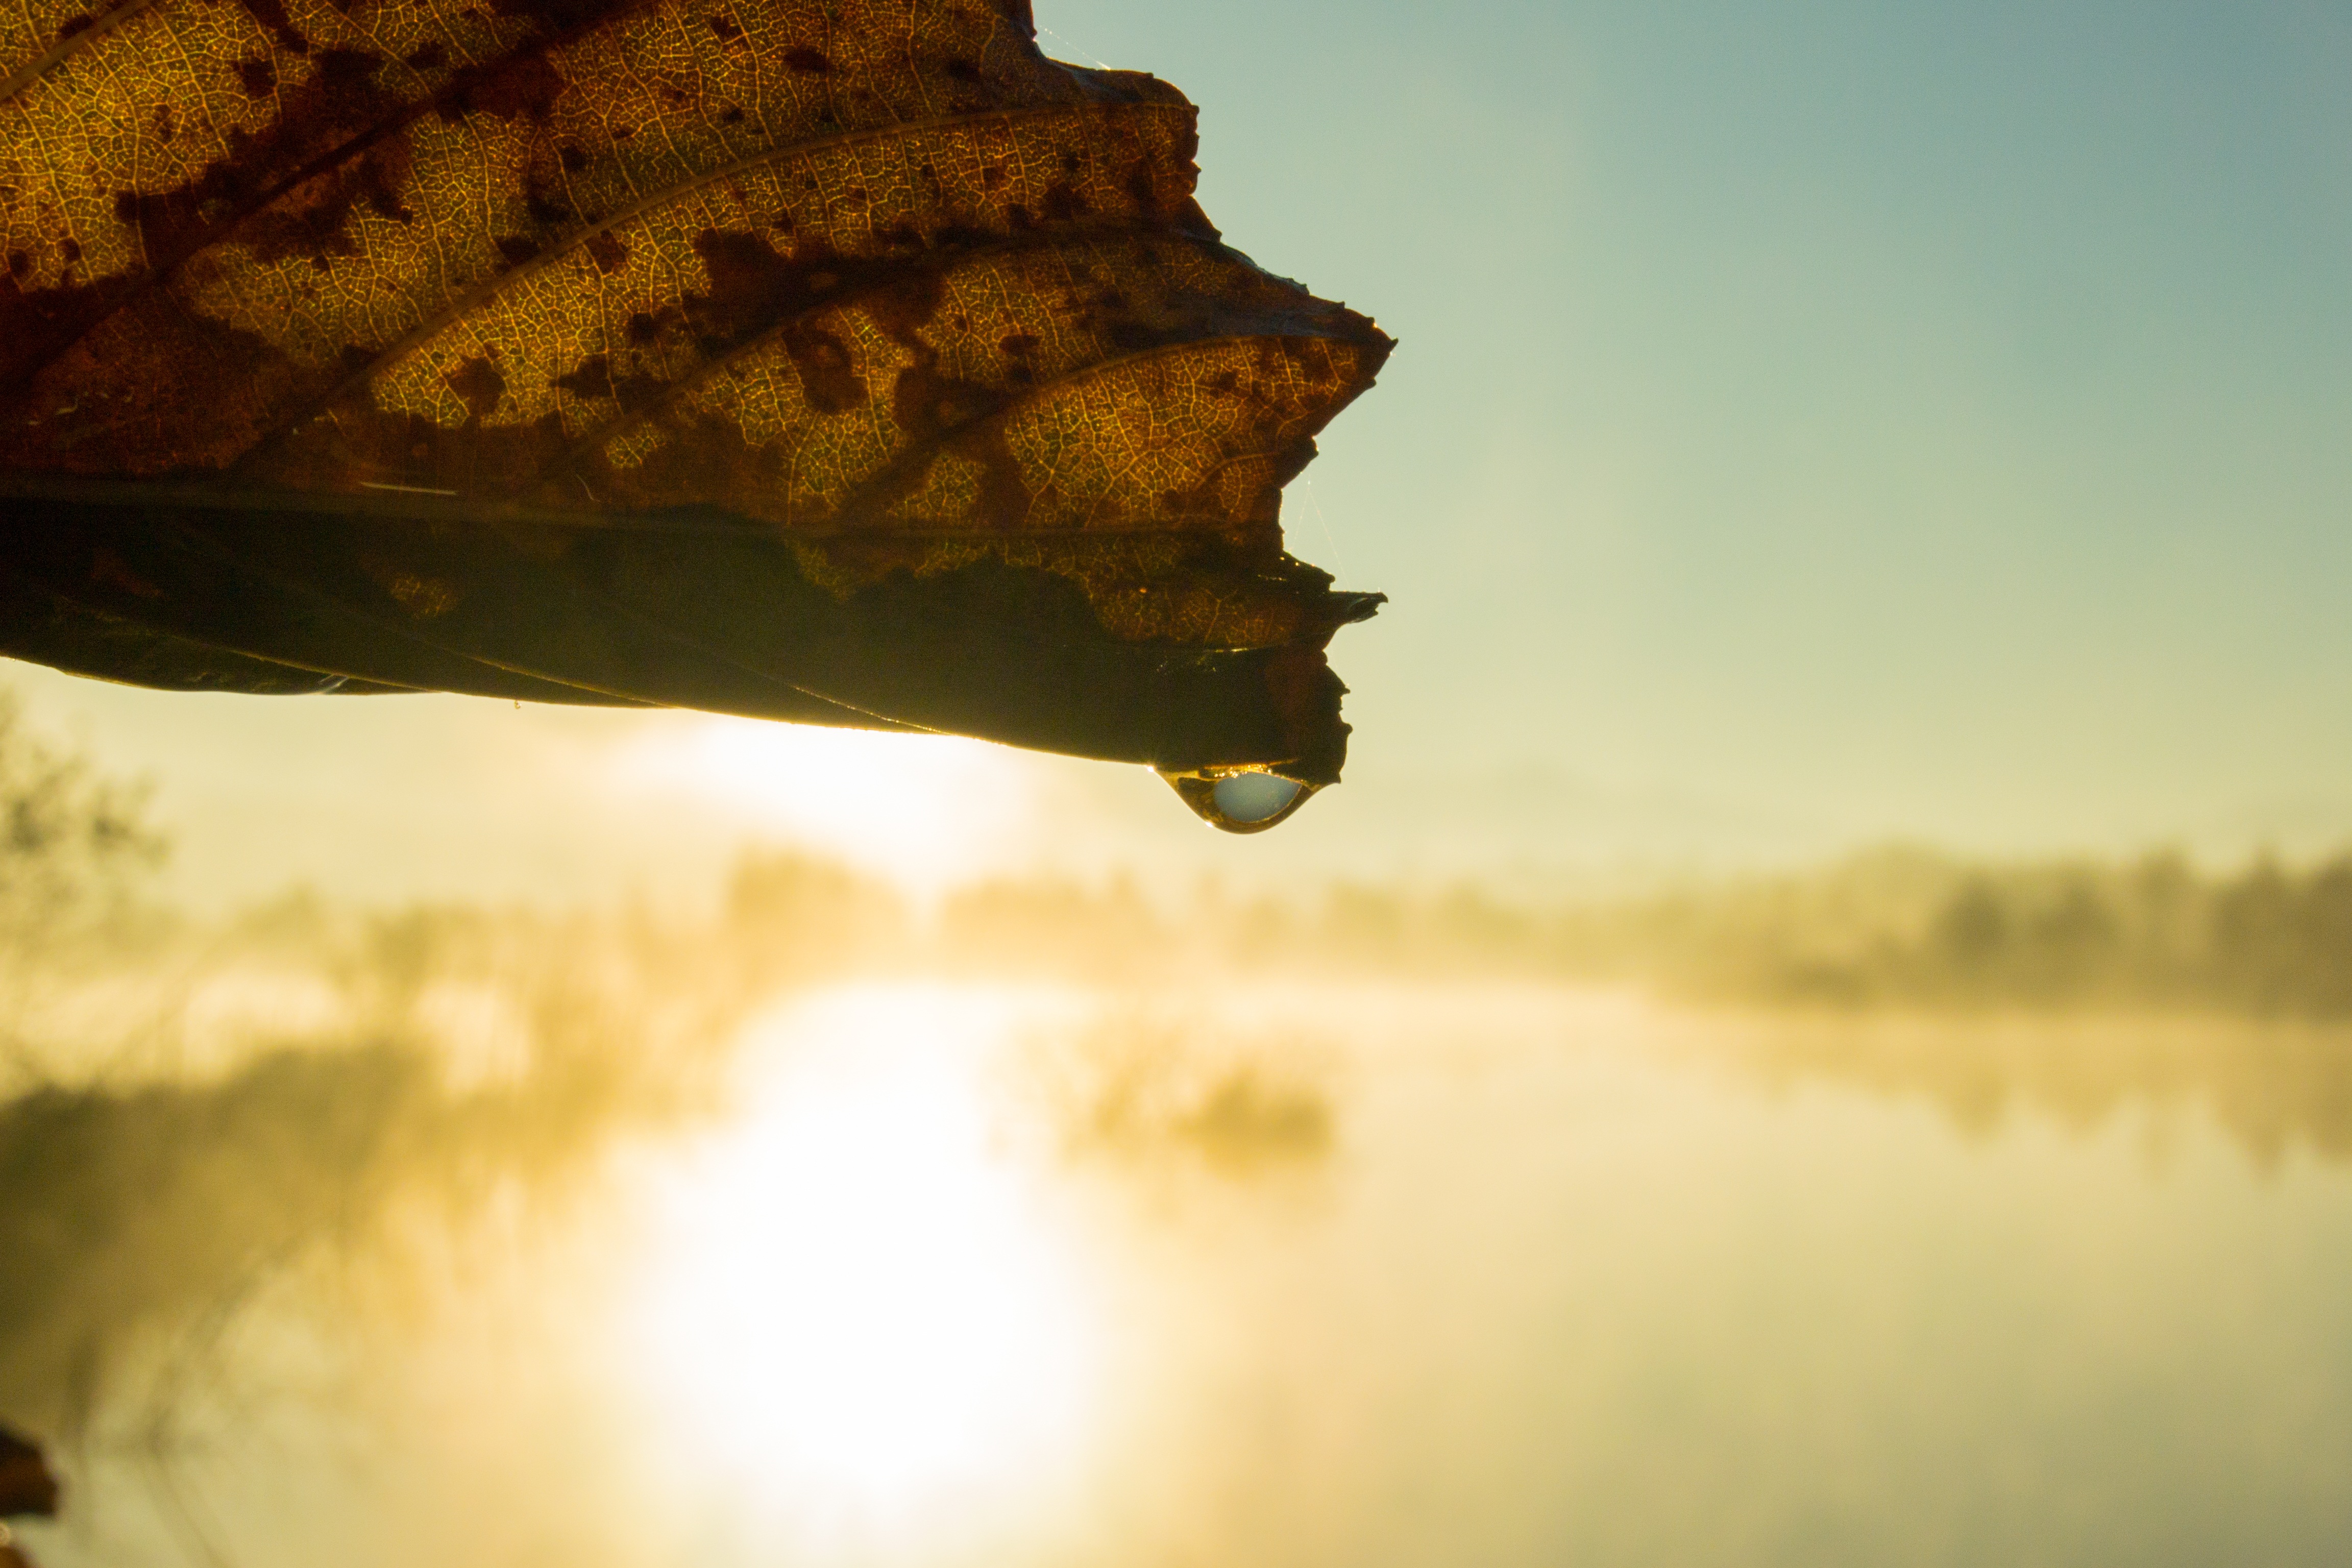
landscape, tree, nature, rock, marsh, light, cloud, sun, fog, sunrise, sunset, sunlight, morning, leaf, reflection, dewdrop, moor, wetland, moorland, macro photography, swampy, atmosphere of earth